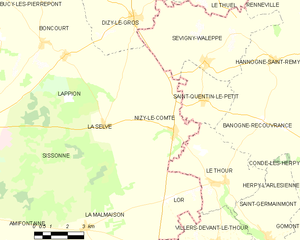
Carte des communes françaises: Nizy-le-Comte